Bruce Smith

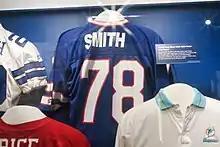
Smith's jersey exhibited at the Pro Football Hall of Fame

The next year, his defensive performance helped bring the Bills to Super Bowl XXV when he set a personal high in sacks with nineteen (three short of the then record for sacks in a season). He did not have a sack in either of the first two playoff games for the Bills, but Smith saved his efforts for Super Bowl XXV against the New York Giants. He sacked Jeff Hostetler in the end zone in the second quarter, becoming only the fifth player to record a Super Bowl safety (which gave the Bills a 12–3 lead in the second quarter). Later, Smith forced New York to turn the ball over on downs by tackling running back Ottis Anderson for a two-yard loss on a fourth-down conversion attempt. Only a failed last-second field goal attempt that narrowly went wide right kept the team from its first NFL championship.